Eastlake Park Scenic Railway

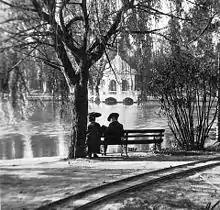
Track at the lake

The nearly long narrow gauge railroad lead from the lake to the hills in the Eastlake Park, which is now called Lincoln Park. It started at the "Lakeside Station" near the main entrance of the park. From there the track crossed one of the lake's arms on a steel and concrete trestle bridge into a pampas grass plantation. After a bend the track continued on the perimeter of the park and along the railway line of the Southern Pacific Railroad across a driveway bordered with large fan palms. It winded through a small forest of sub-tropical shrubs and reached then "Hillside Station." Here was the locomotive shed and a double-track area, in which the locomotive could be driven to the other end of the train before the return journey commenced. "Hillside Station" had also a water tower and an oil tank, as well as some sidings and a ticket booth.